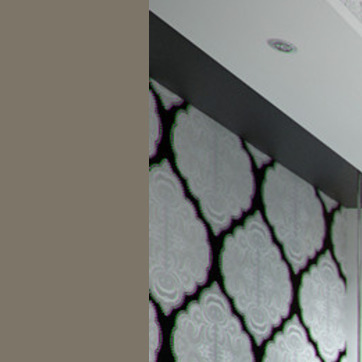
Material: wallpaper